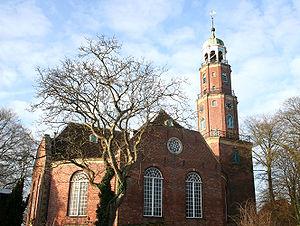
"L'Église évangélique réformée, connue jusqu'en 2009 sous le nom d' ""Église évangélique réformée – Synode des Églises réformées en Bavière et dans le nord-ouest de l'Allemagne"" est une église réformée membre de l'Église évangélique en Allemagne.